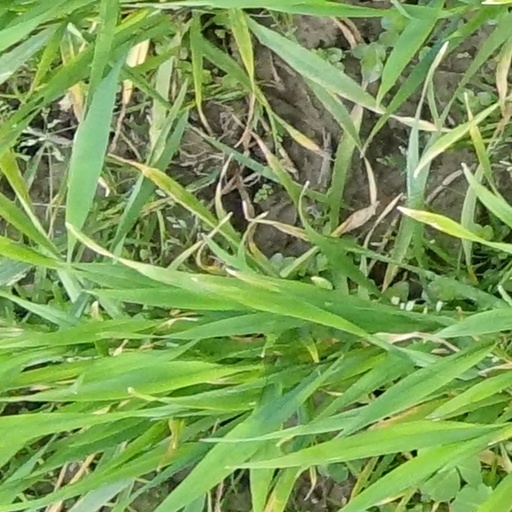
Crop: wheat